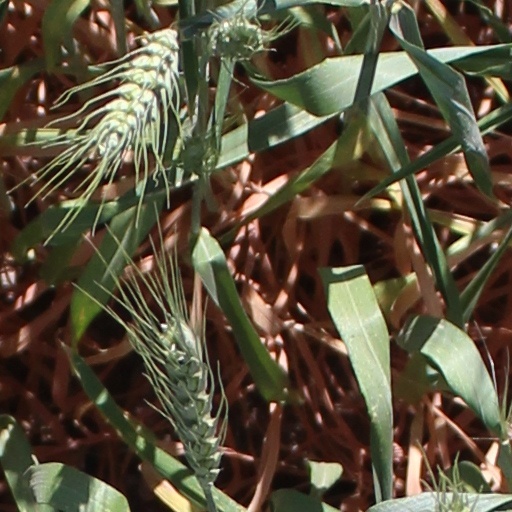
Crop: wheat